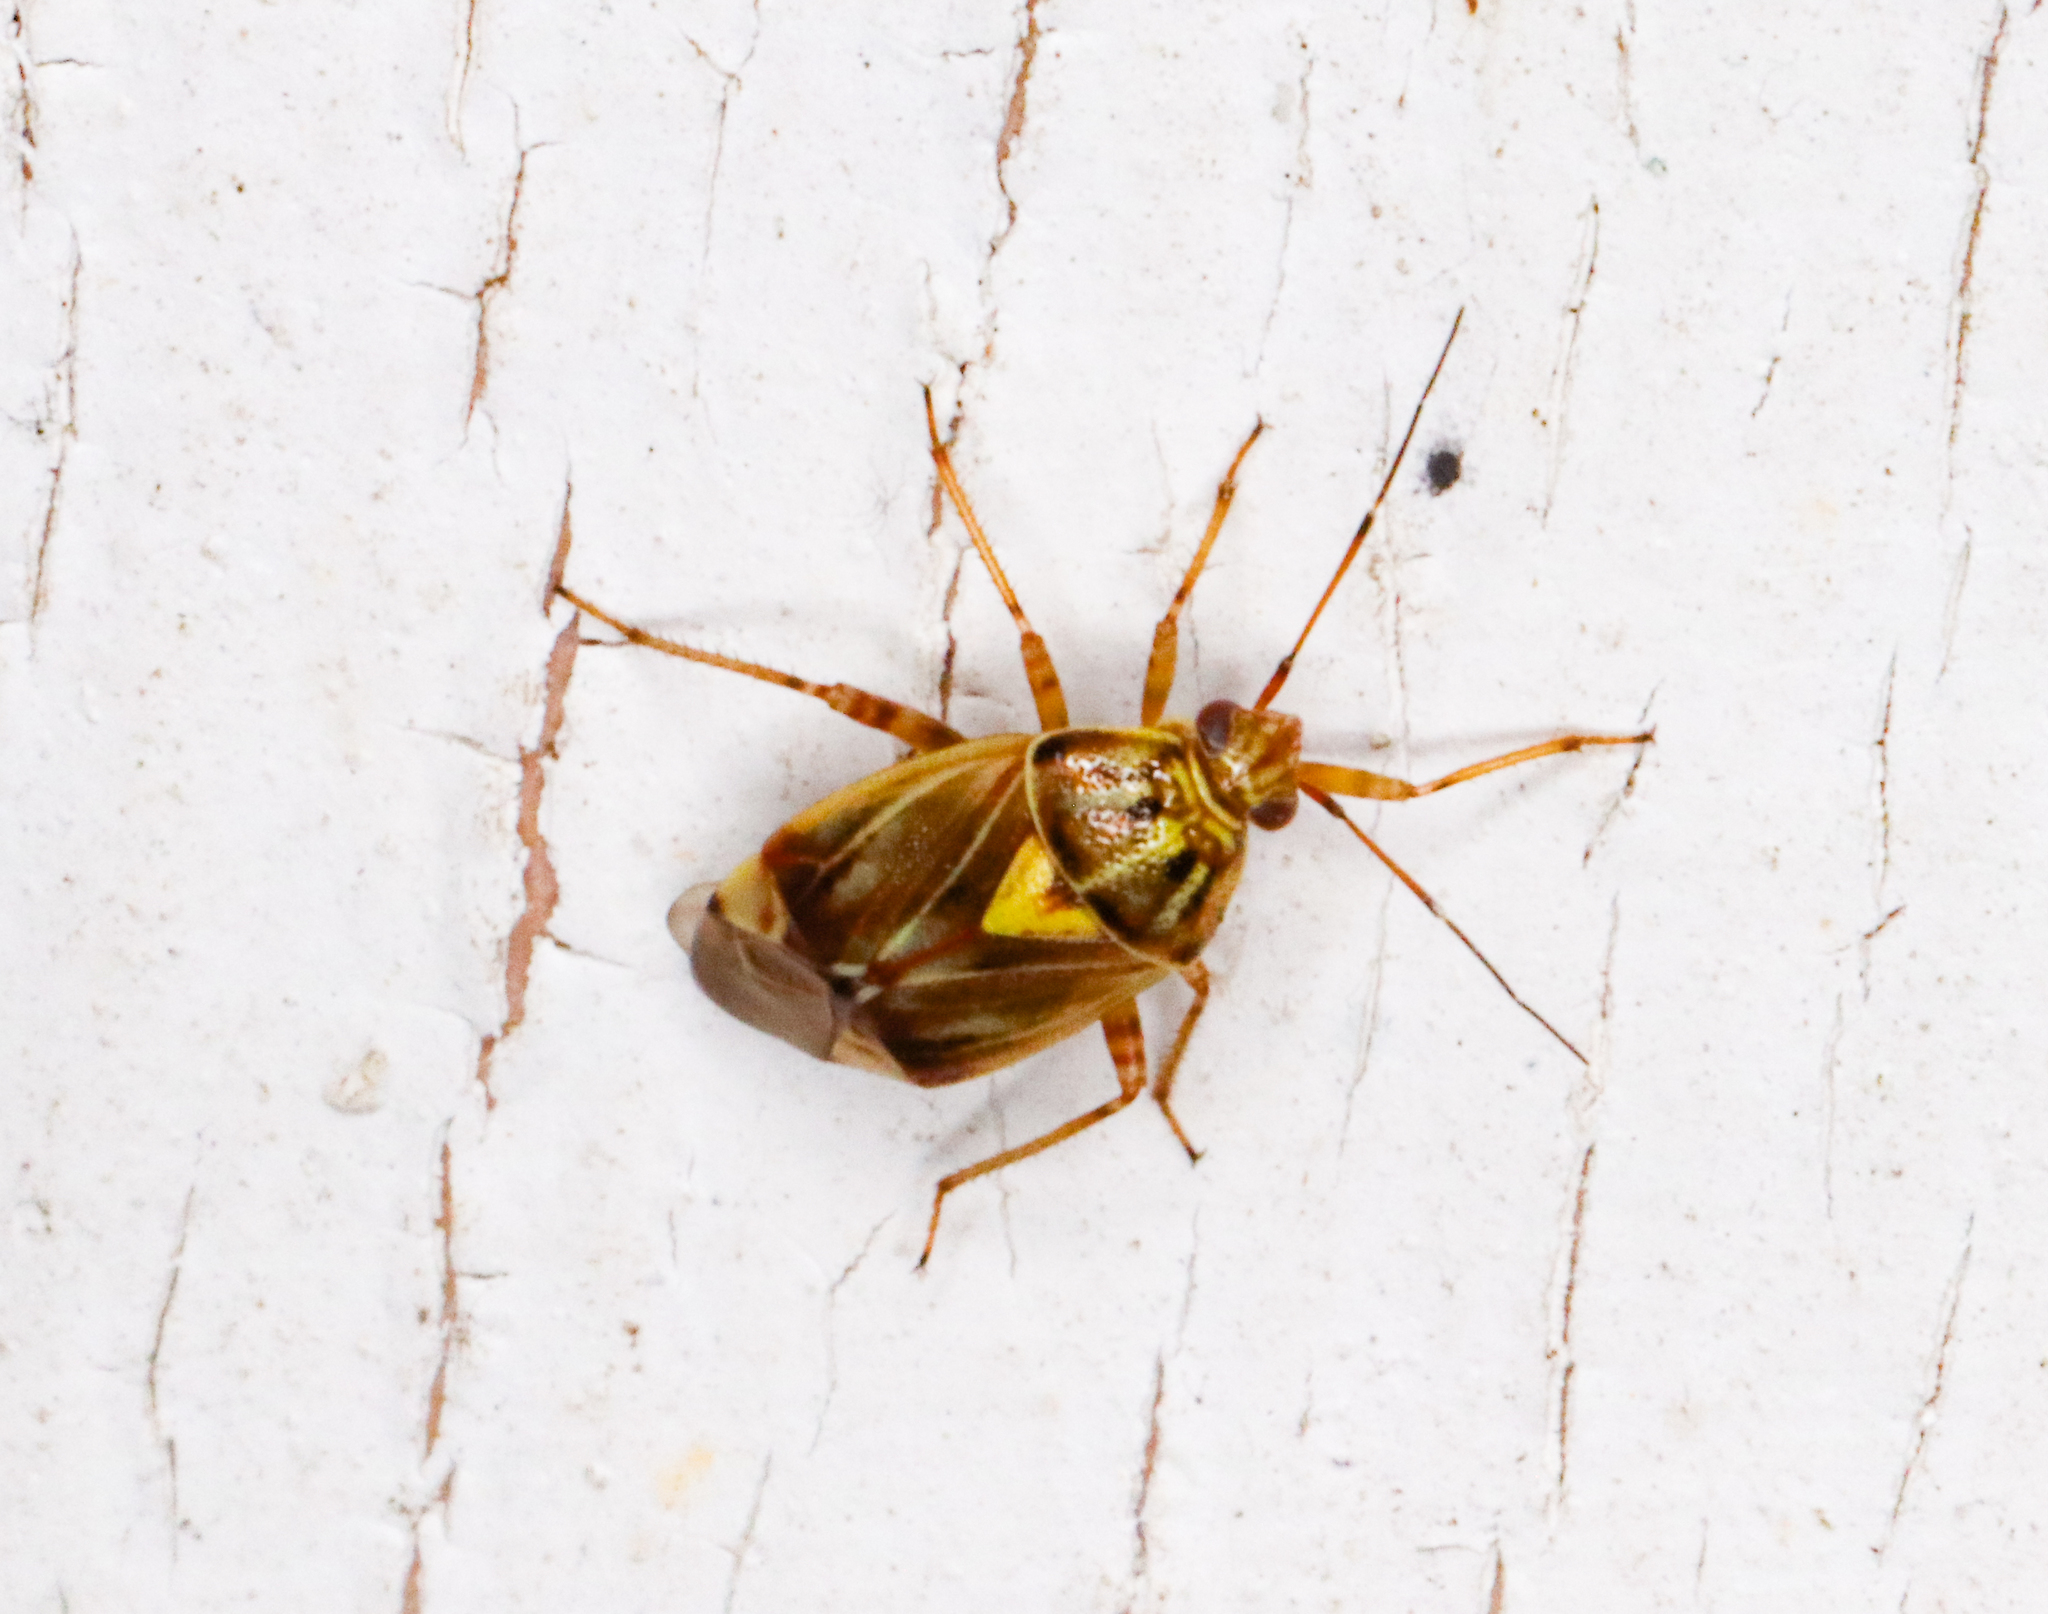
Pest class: lygus_bug